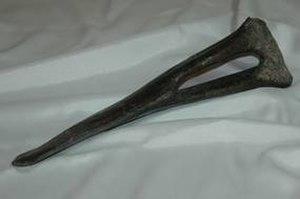
Diplodocus est un genre éteint de très grands dinosaures herbivores sauropodes de la famille des diplodocidés ayant vécu au Jurassique supérieur, il y a environ entre 154 et 152 Ma, en Amérique du Nord où il a été découvert dans la partie moyenne et supérieure de la formation de Morrison dans les États de l'ouest des États-Unis.
Un arc hémal ou chevron est une série de pièces osseuses en arc situées sur la face inférieure des vertèbres caudales de certains vertébrés dont la fonction principale est de protéger des parties vitales de la queue, comme les nerfs et les vaisseaux sanguins. Pendant longtemps, on a pensé qu'il s'agissait d'une caractéristique des dinosaures Diplodocus, mais elle est présente chez d'autres espèces de dinosaures et quelques mammifères comme les kangourous et les lamantins.